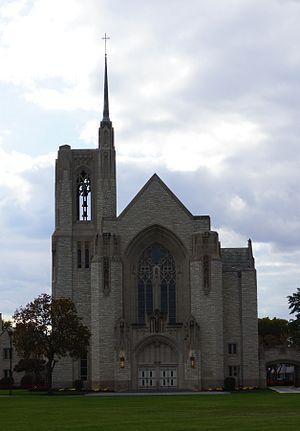
La basilique de la Reine-de-tous-les-Saints est une église historique de l'archidiocèse de Chicago située 6280 North Sauganash Avenue dans un quartier résidentiel aisé de Chicago, le quartier de Sauganash. C'est l'une des trois basiliques de la ville avec la basilique Saint-Hyacinthe et la basilique Notre-Dame-des-Douleurs.